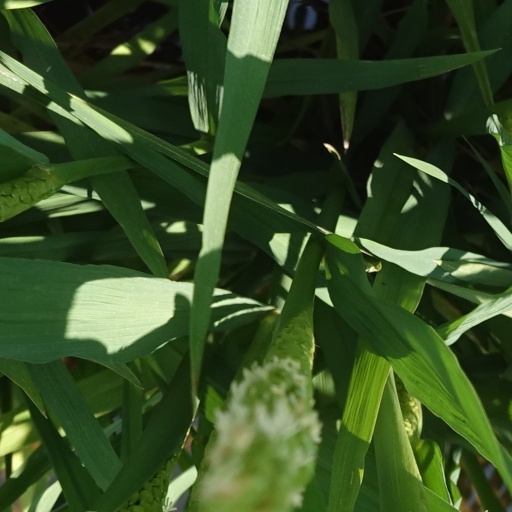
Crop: rice